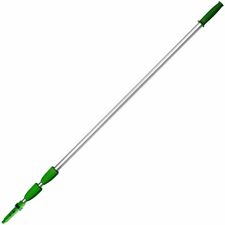
Unger 18' Telescopic Pole - 18 ft Length - Green - Aluminum - 1 Each
Brand: Unger
18' telescopic pole features nylon handles and collars for lightweight durability and ergonomic grip. Easy locking mechanism secures pole at desired length. Cleaning tools easily attach to pole's locking cone with either a press fit, screw fit or snap fit.
Category: Home & Garden > Lawn & Garden > Outdoor Living > Awning Accessories > Pull Rods